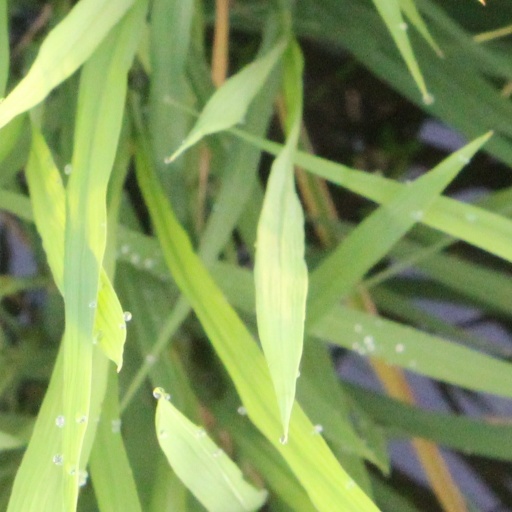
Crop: rice